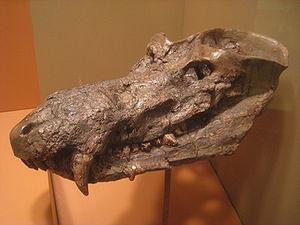
Les Cynognathia ou cynognathiens est l'un des deux principaux clades des Eucynodontia, l'autre étant les probainognathiens.
Cynognathus est un genre éteint thérapsides cynodontes, très proche des ancêtres de mammifères ayant vécu au Trias moyen dans qui est aujourd'hui l'Afrique du Sud, l'Amérique du Sud, la Chine et l'Antarctique, et dont une seule espèce est connue : Cynognathus crateronotus, décrite par Harry Govier Seeley en 1895.